Halambage Premasiri

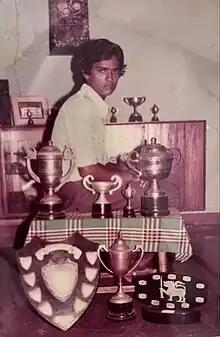
A rising star in cricket scene

Halambage played 70 first-class cricket matches and 5 List A matches for Ruhuna and Bloomfield Cricket and Athletic Club.